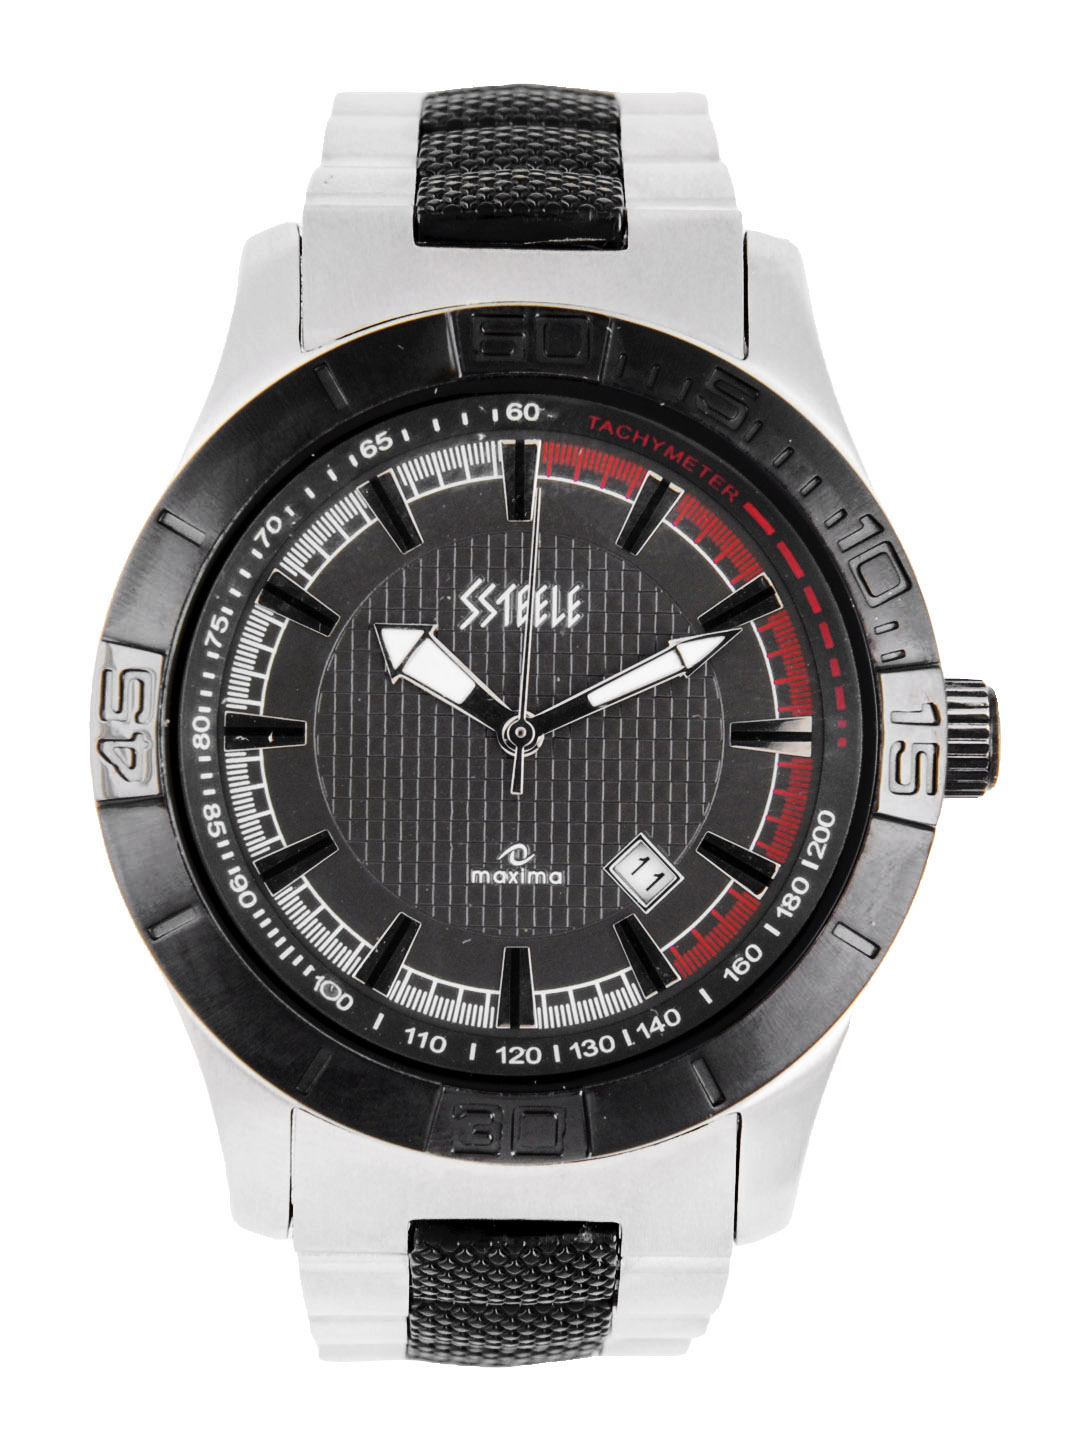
Maxima Men Grey Dial Watch
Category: Accessories / Watches / Watches
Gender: Men
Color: Grey
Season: Winter 2016
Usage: Casual